Where's the Dragon?

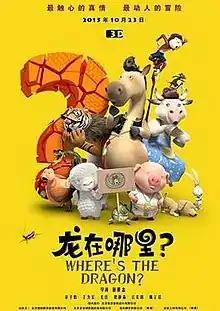
Film poster

Where's the Dragon? is a 2015 3D animated comedy film directed by Foo Sing-Choong, co-directed by Betty Tang. A China-Hong Kong co-production, the film was released in China on October 23, 2015.